Sousse

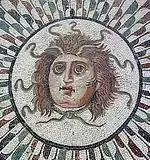
A mosaic depicting Medusa in the Museum of Sousse.

In the 11th centuryBC, Tyrians established Hadrumetum as a trading post and waypoint along their trade routes to Italy and the Strait of Gibraltar. Its establishment (at a river mouth about north of old Sousse) preceded Carthage's but, like other western Phoenician colonies, it became part of the Carthaginian Empire following 's long siege of Tyre in the 580s and 570sBC.